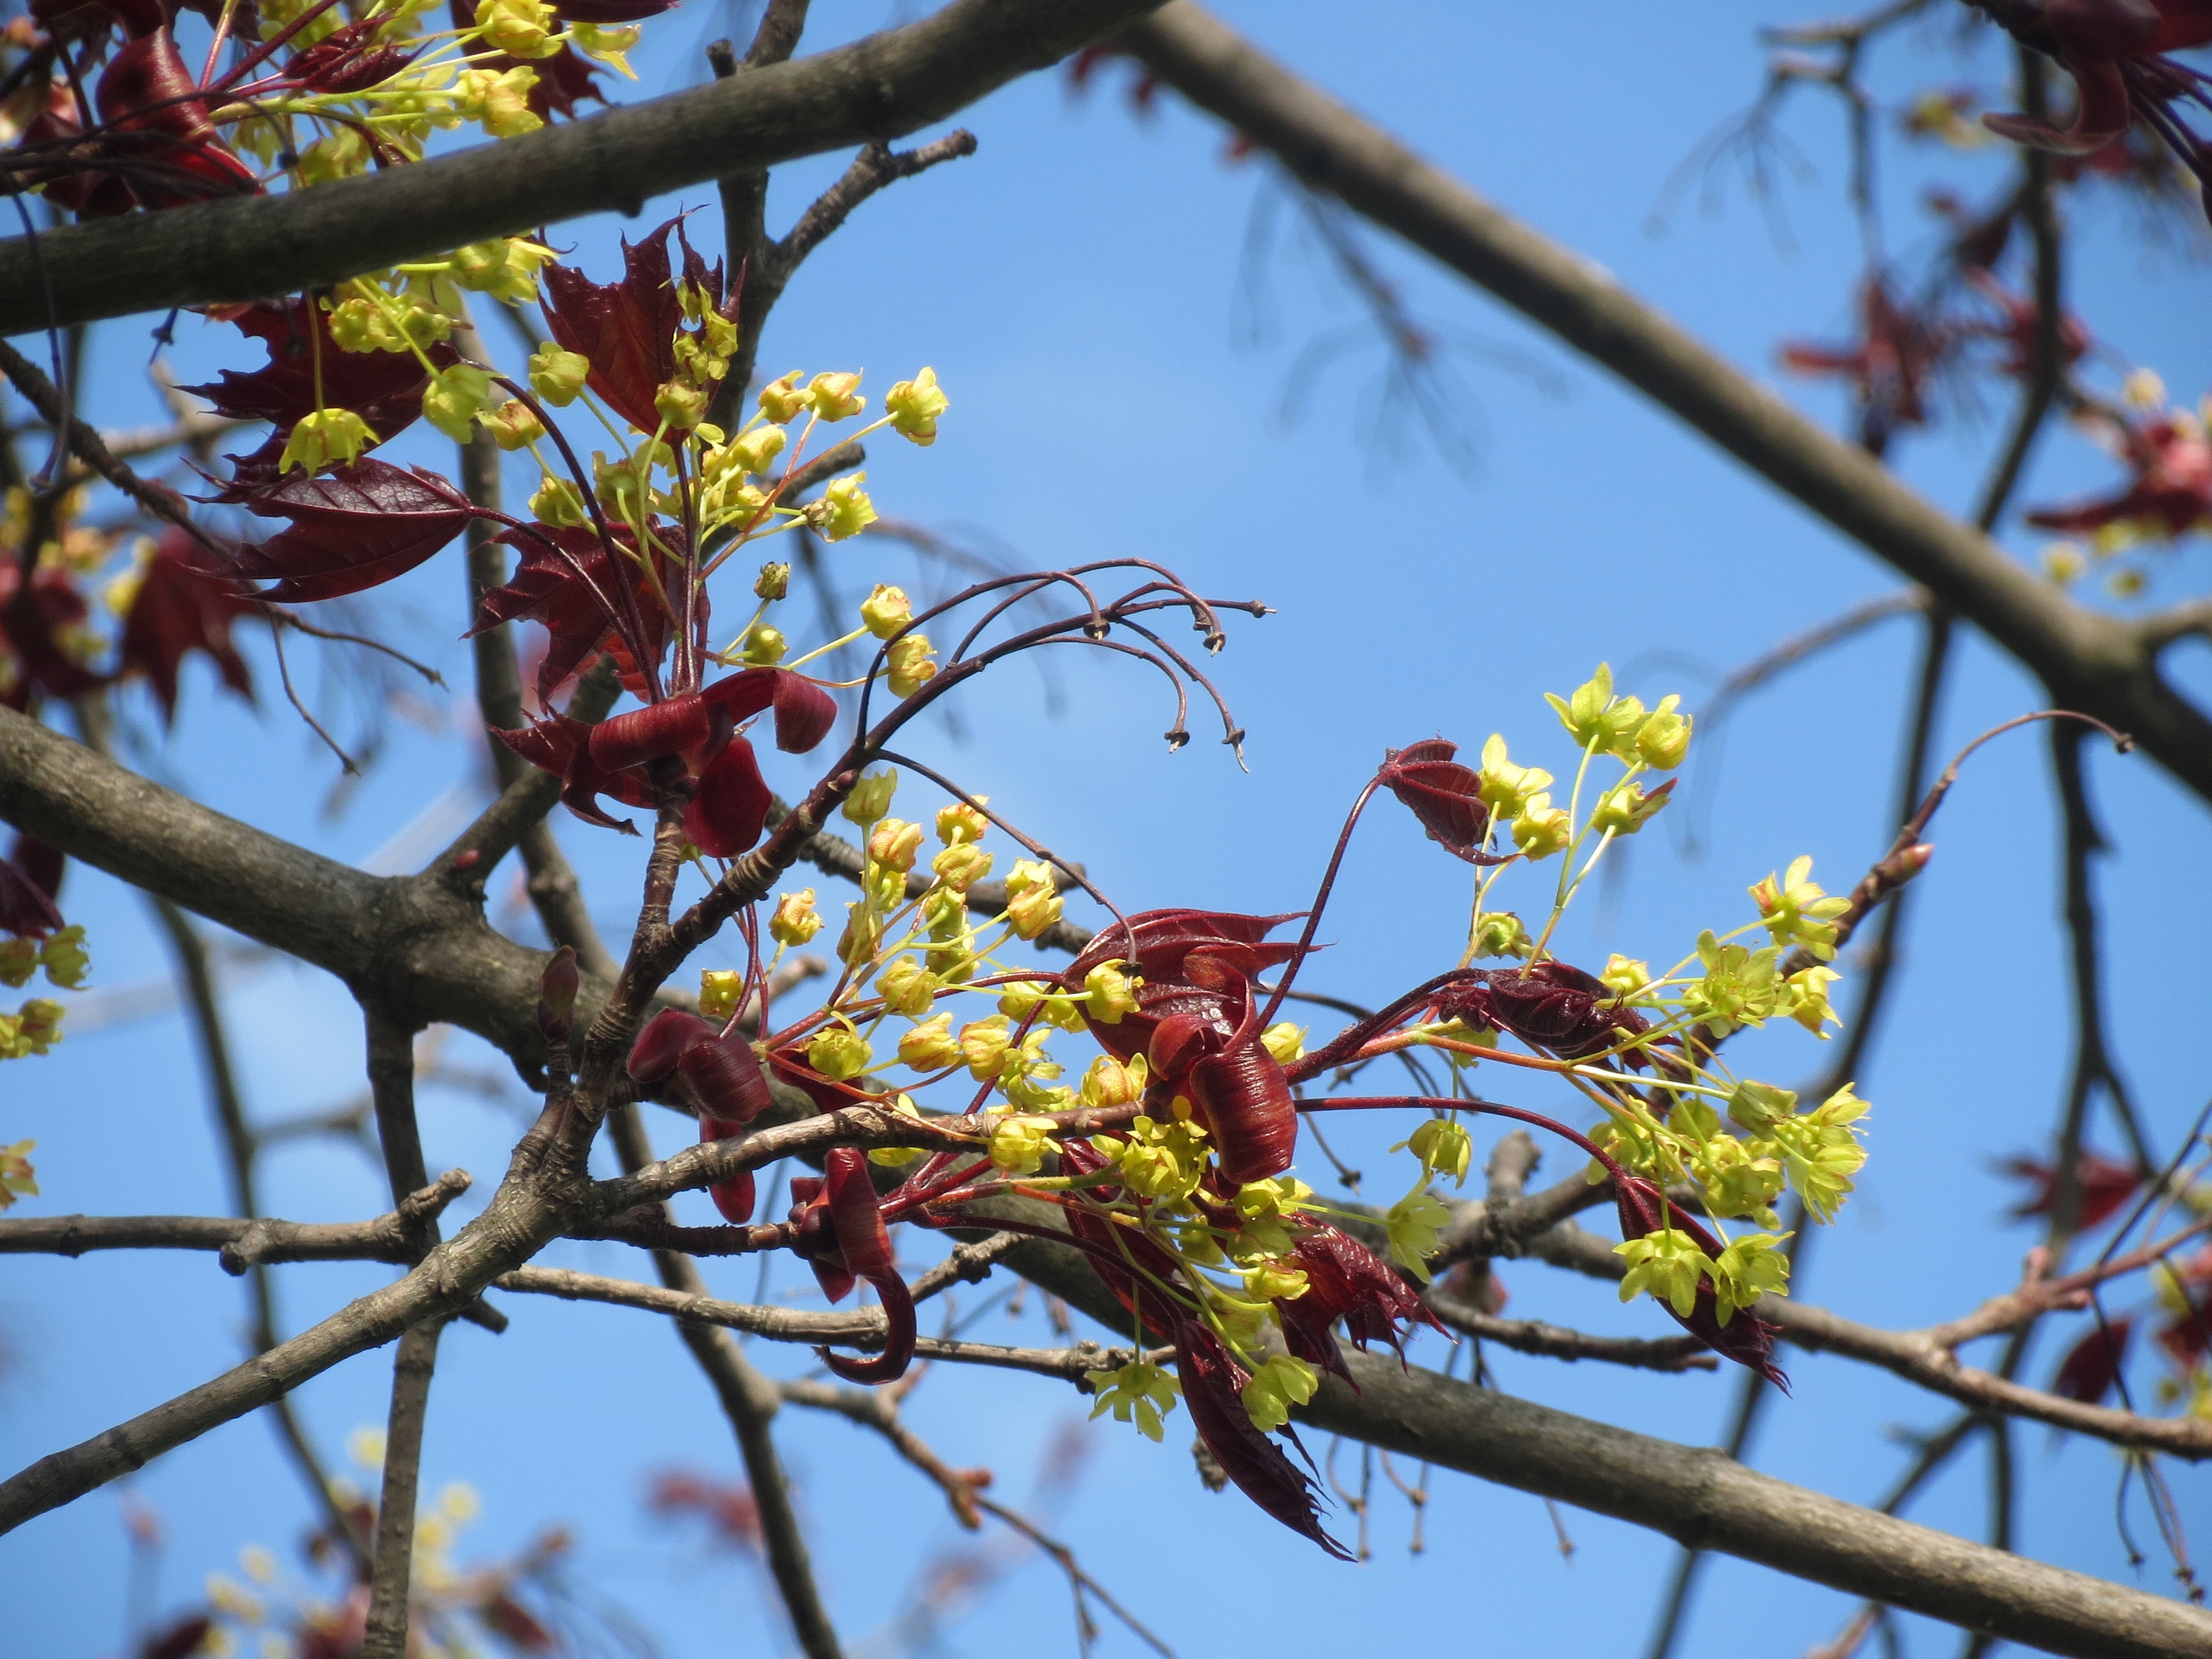
tree, nature, branch, blossom, plant, leaf, flower, spring, macro, autumn, botany, flora, season, fauna, shrub, norway maple, acer platanoides, woody plant